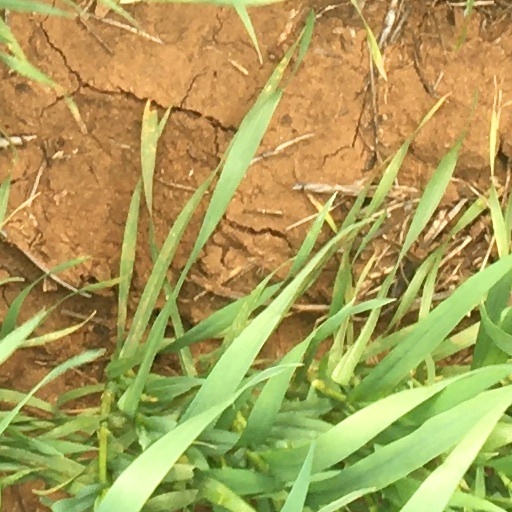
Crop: wheat